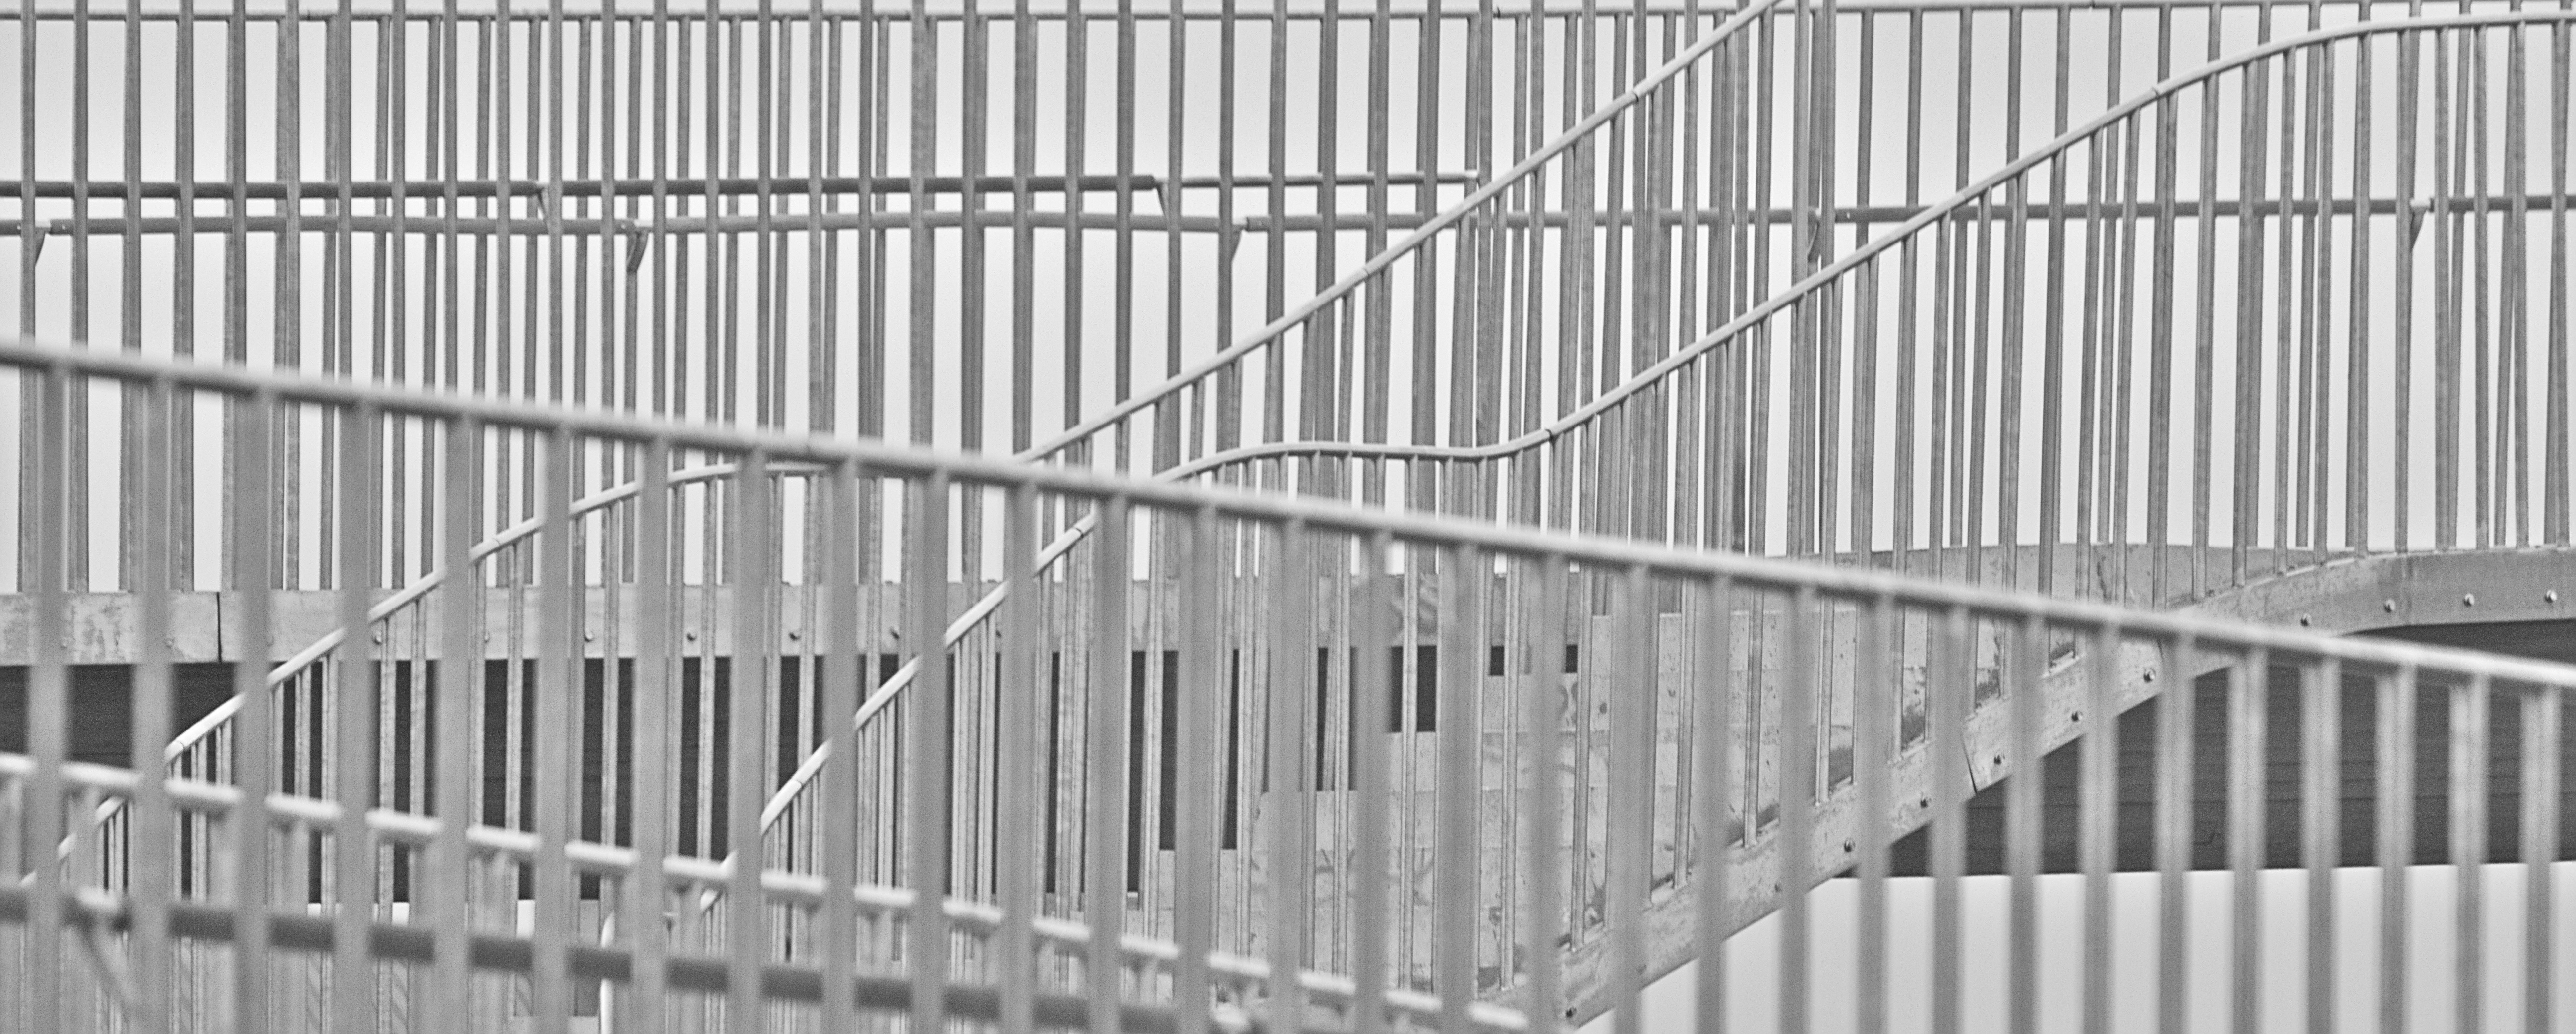
outdoor, fence, black and white, steps, line, metal, monochrome, modern, design, rails, net, symmetry, monochrome photography, outdoor structure, chain link fencing, home fencing